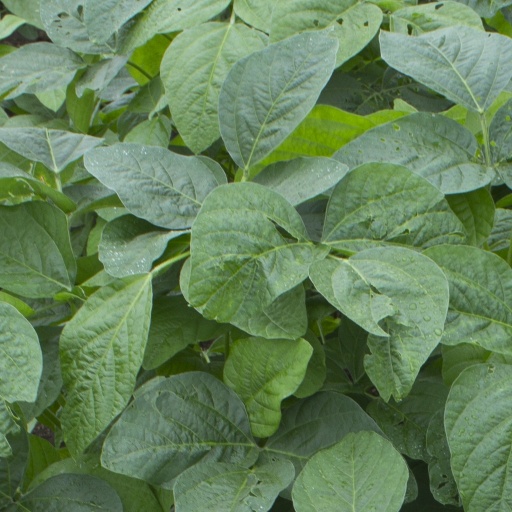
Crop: soybean